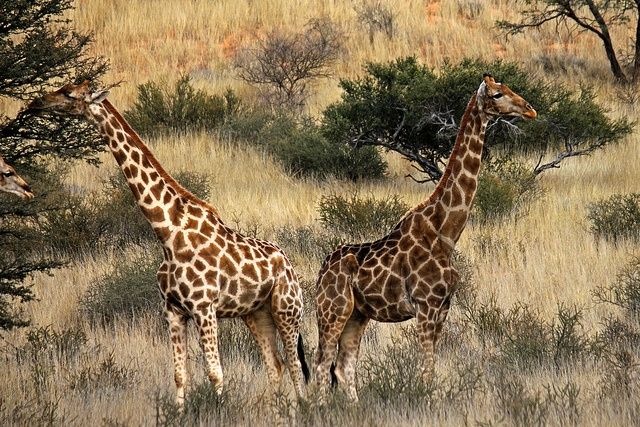
Two giraffe standing next to each other on a  field.
Two giraffes back to back standing in a savanna
A pair of giraffes stand in a field.
Two giraffes standing in grassy area next to trees.
Two giraffes stand facing opposite directions in a field of grass